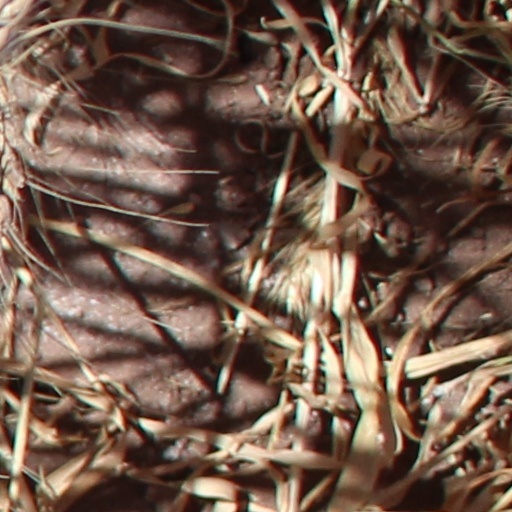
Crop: wheat